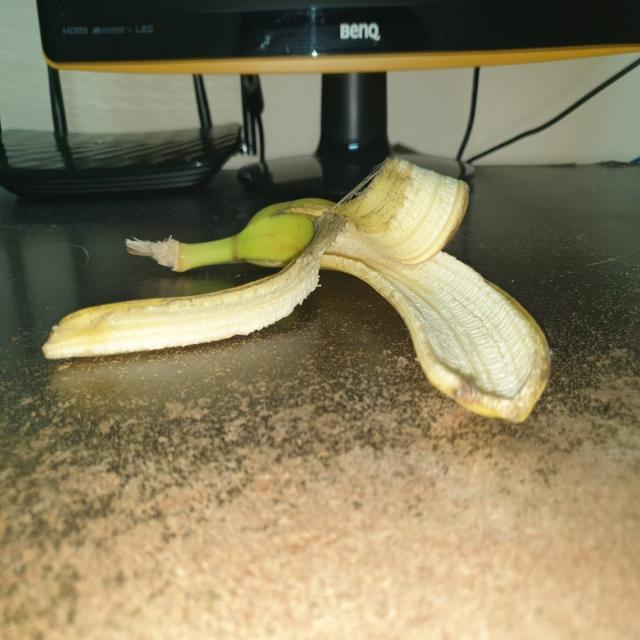
Label: bananas